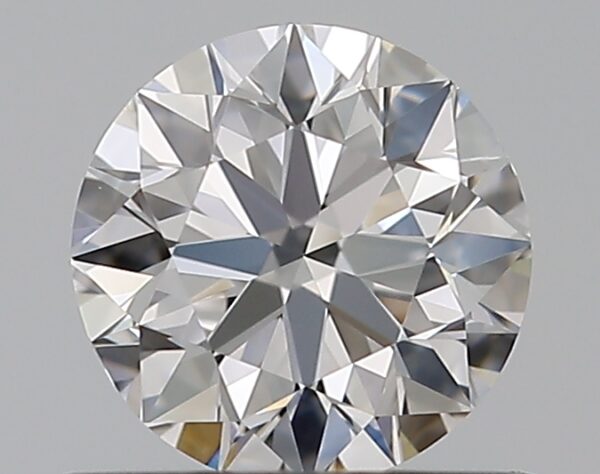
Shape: round
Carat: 0.5
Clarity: VS1
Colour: D
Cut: EX
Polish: EX
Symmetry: VG
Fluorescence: N
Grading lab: GIA
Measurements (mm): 5.01 x 5.07 x 3.16